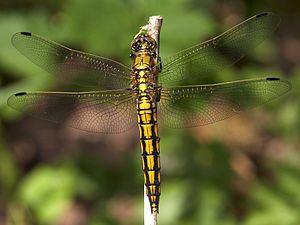
Orthetrum réticulé (Orthetrum cancellatum) femelle vue de haut.
La réserve naturelle régionale du vallon de la petite Becque est une réserve naturelle régionale située dans les Hauts-de-France. Classée en 2010, elle occupe une surface d'un hectare et protège des habitats comprenant des prairies humides et des mares.